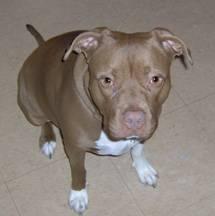
Breed: american pit bull terrier